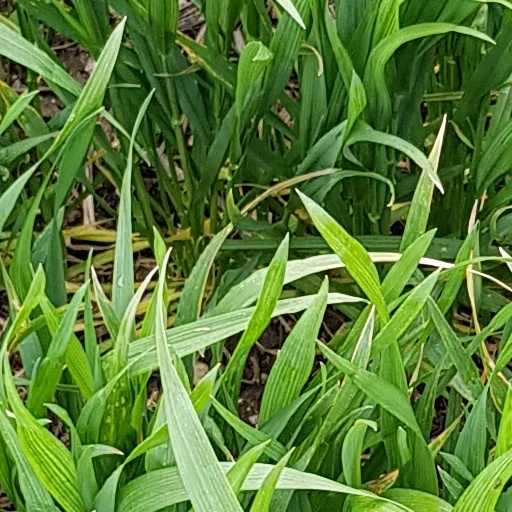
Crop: wheat